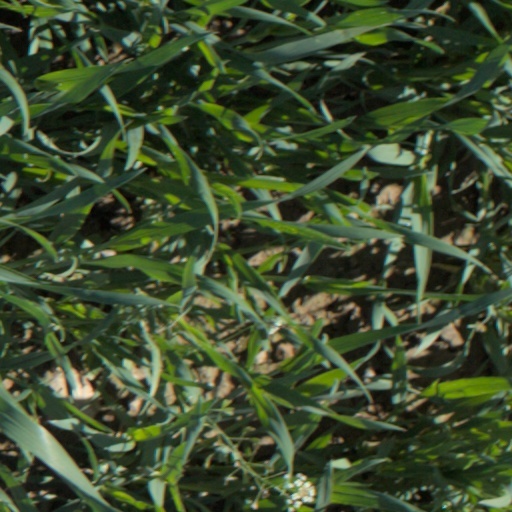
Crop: wheat